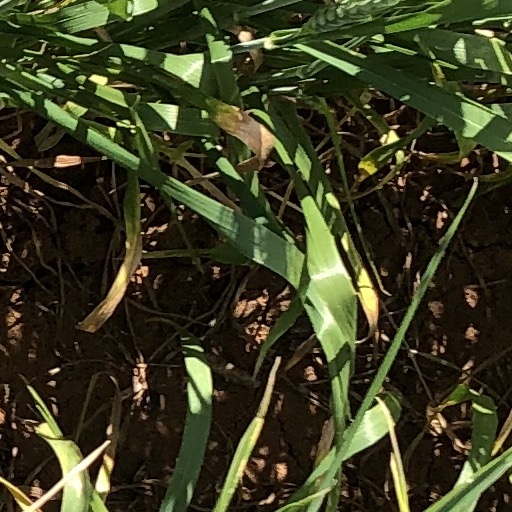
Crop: wheat